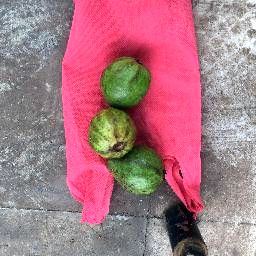
Fruit: Guava
Quality: Good